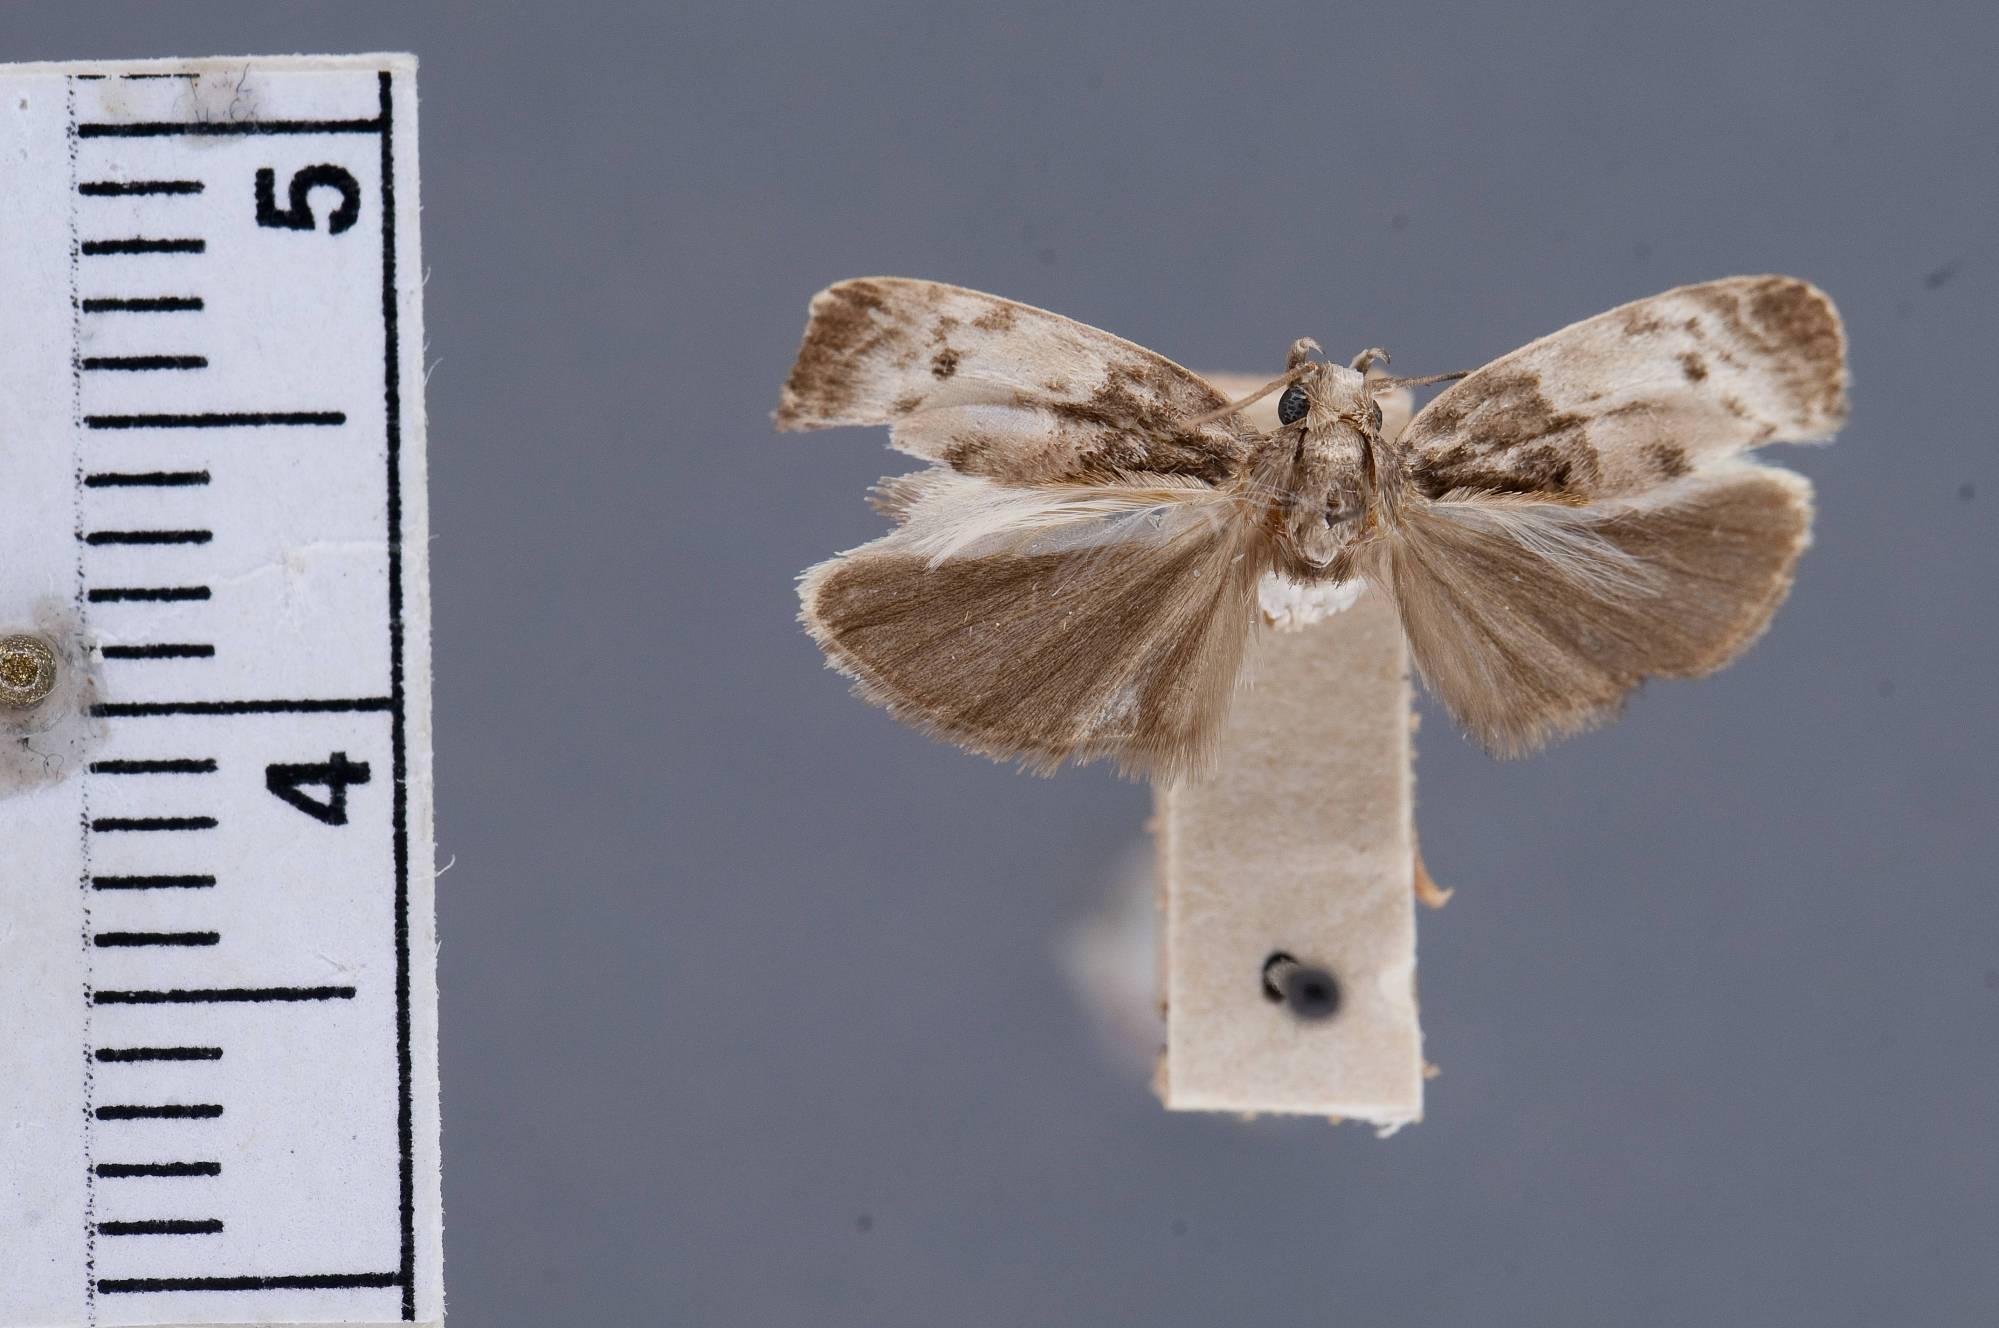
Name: Stenoma pallulella
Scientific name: Stenoma pallulella Busck, 1914
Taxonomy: Animalia, Arthropoda, Insecta, Lepidoptera, Glossata, Depressariidae, Stenomatinae
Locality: Trinidad River, Panama
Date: Mar 1912